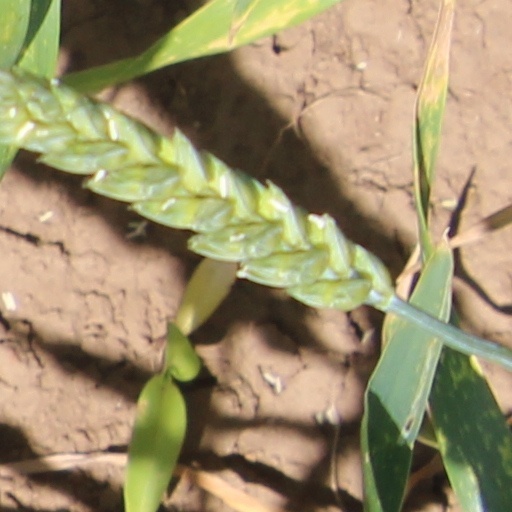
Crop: wheat